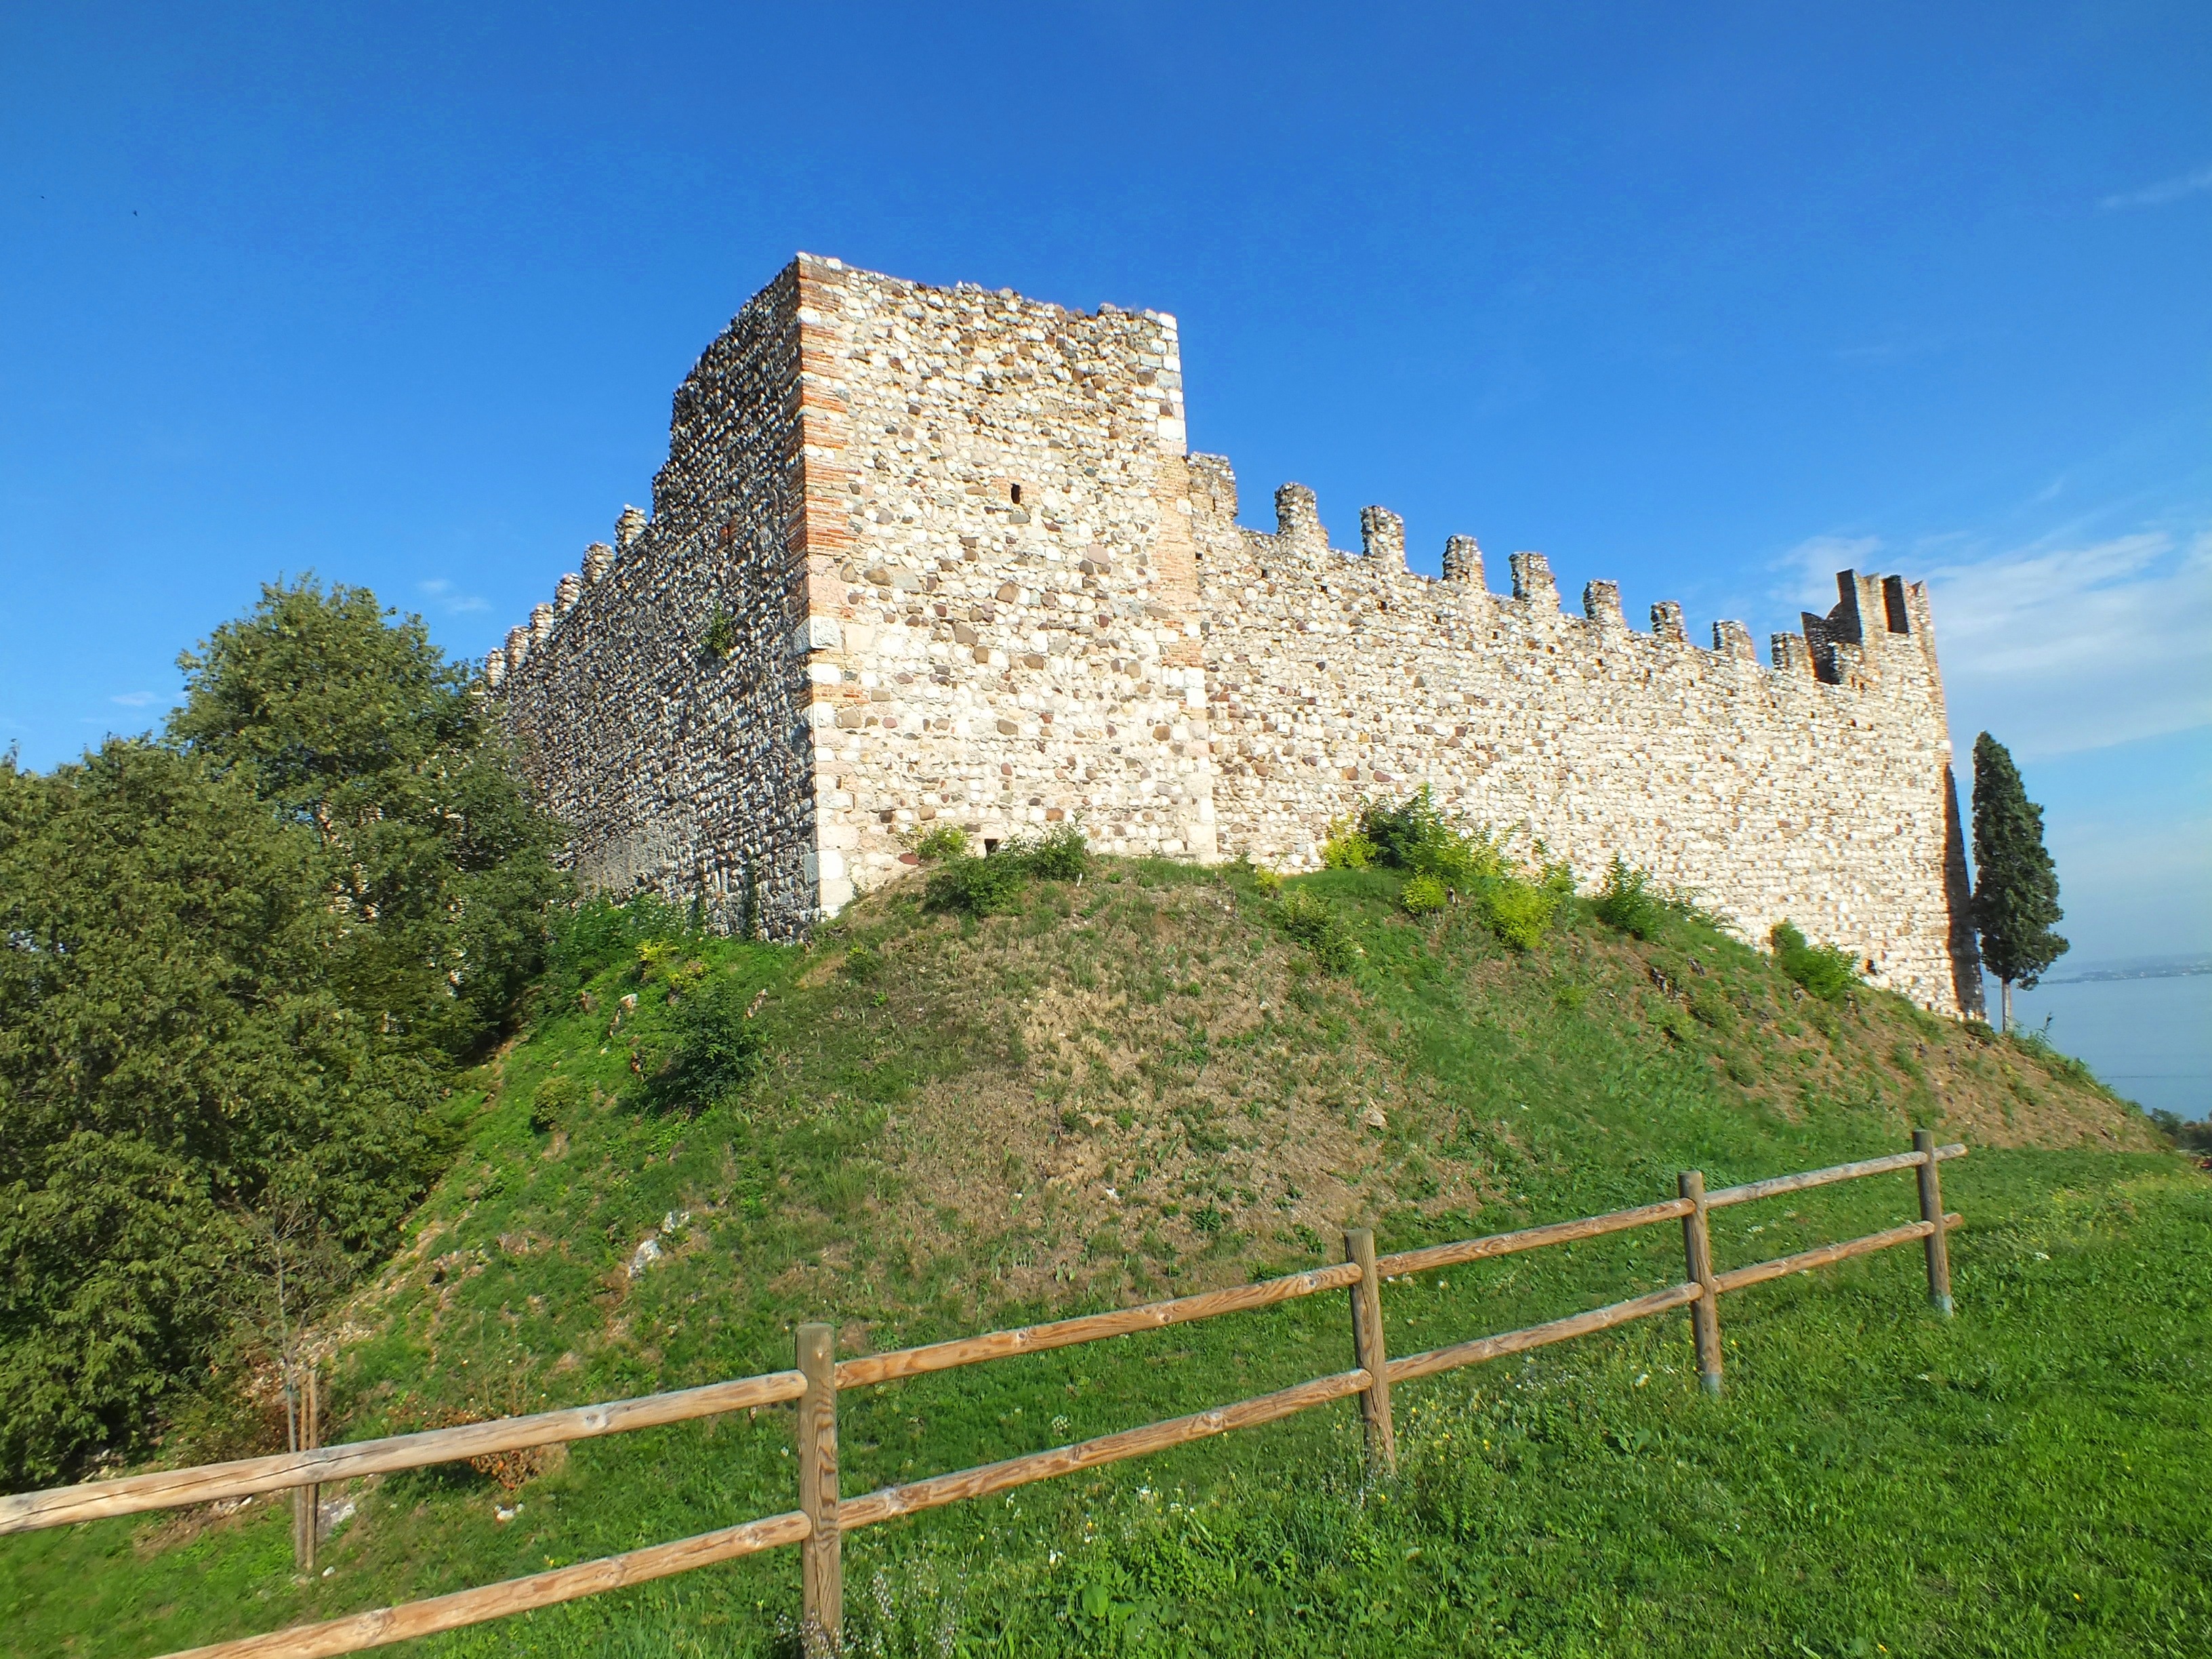
building, chateau, village, castle, fortification, garda, places of interest, ruins, middle ages, rural area, archaeological site, historic site, padenghe sul garda